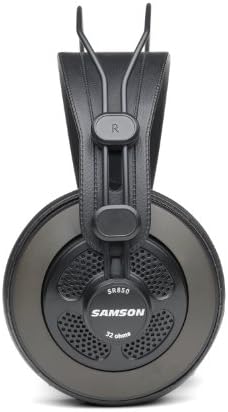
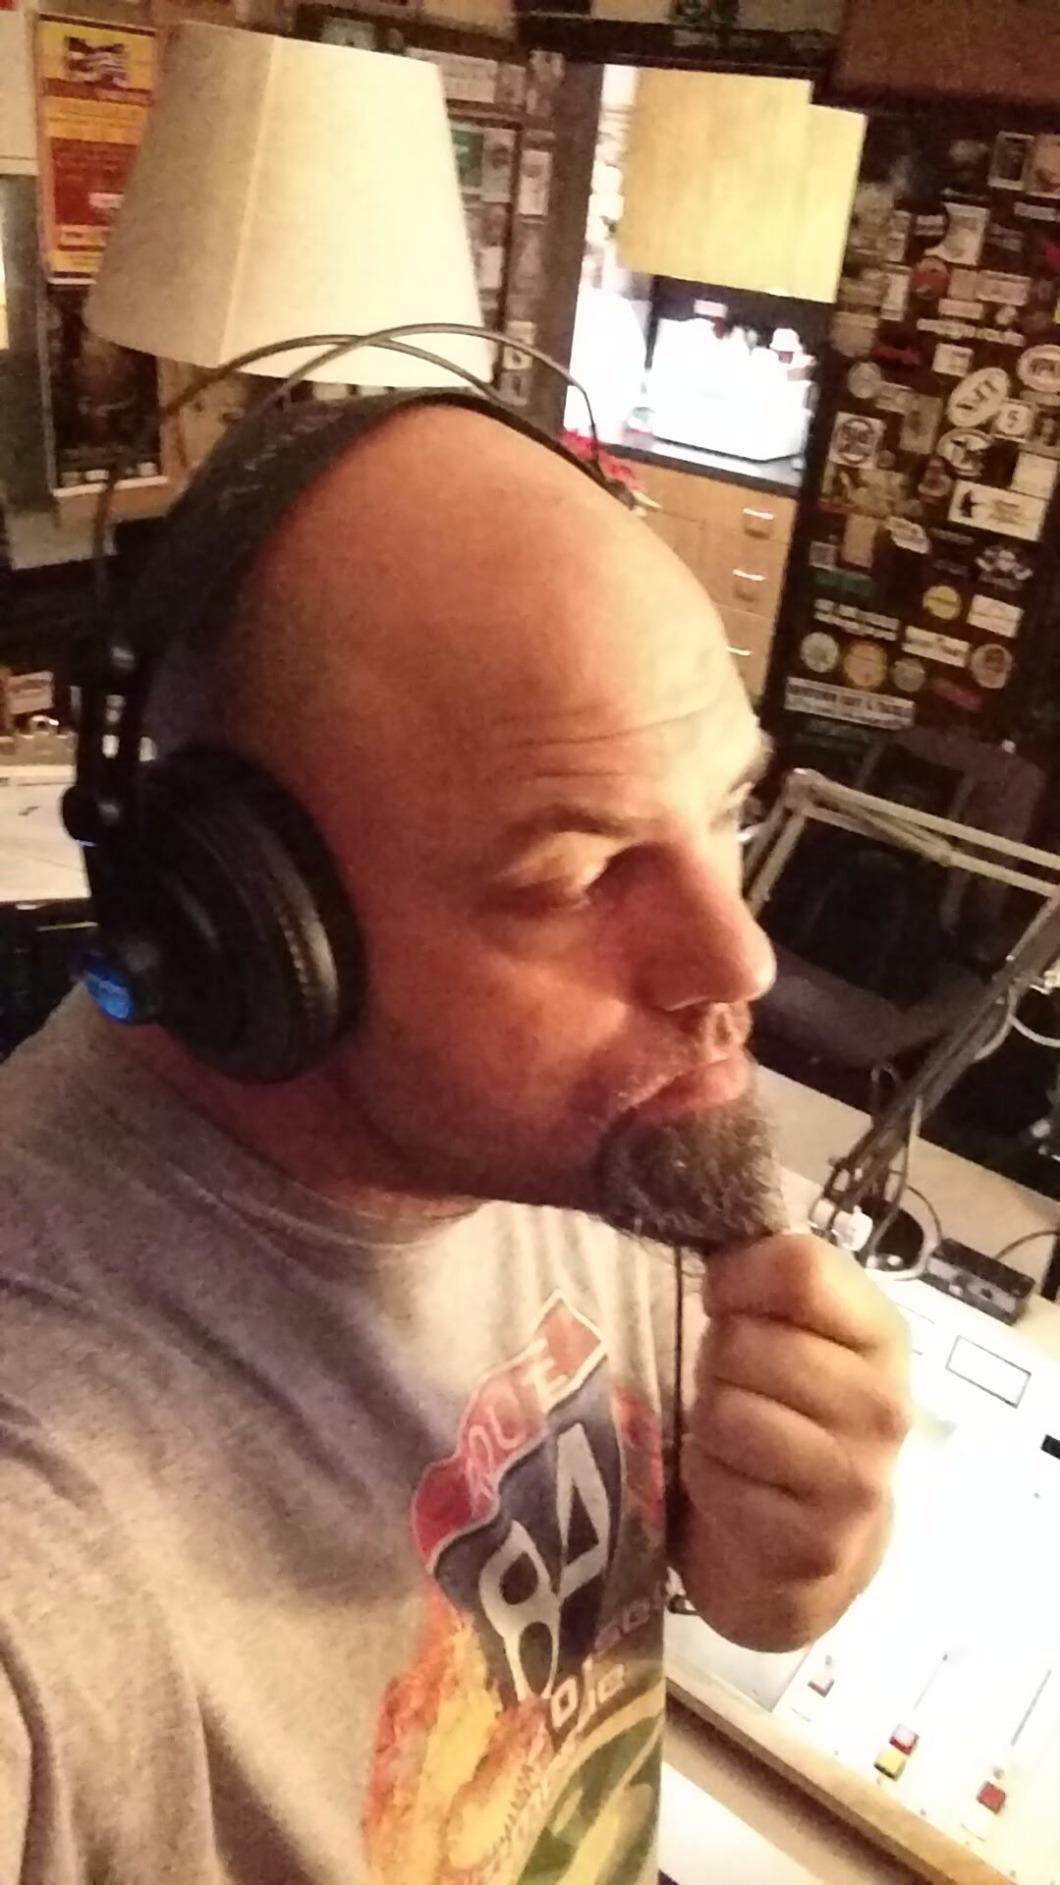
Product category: headphones
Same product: yes